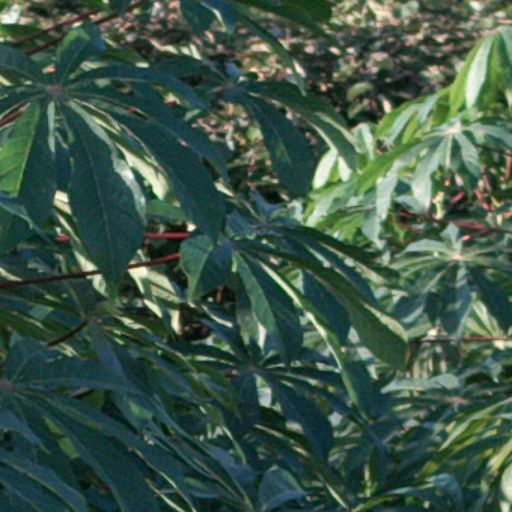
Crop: cassava